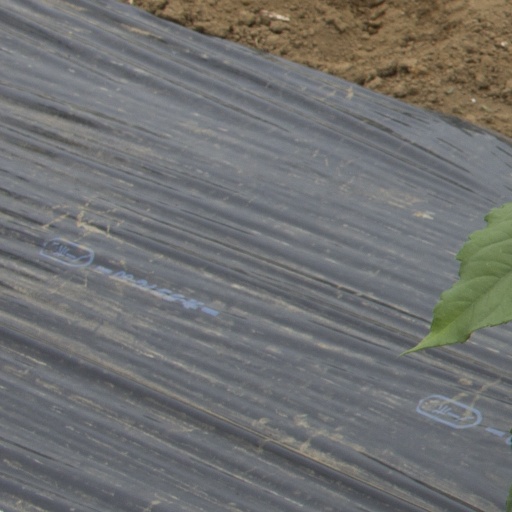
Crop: Jerusalem artichoke